Ḫepat

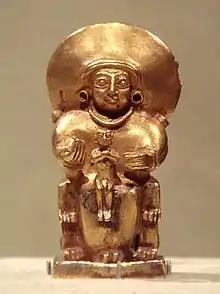
Possible depiction of the Sun goddess of Arinna.

In an effort to harmonize the dynastic pantheon of the Hittite kings, which was influenced by Hurrian religion, with the state pantheon consisting of Hattic and Hittite deities, attempts were made to syncretise Ḫepat and the Sun goddess of Arinna. The best known source attesting it is a prayer of queen Puduḫepa, the wife of Ḫattušili III: